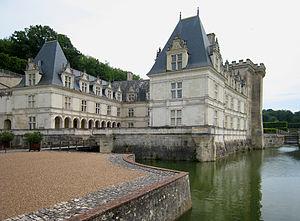
Le château de Villandry est un ensemble entremêlant intimement architecture et jardins, situé à 15 km à l'ouest de Tours, dans le département français d'Indre-et-Loire, en région Centre-Val de Loire.
La Renaissance française est un mouvement artistique et culturel situé en France entre le milieu du XVᵉ siècle et le début du XVIIᵉ siècle. Étape de l'époque moderne, la Renaissance apparaît en France après le début du mouvement en Italie et sa propagation dans d'autres pays européens.